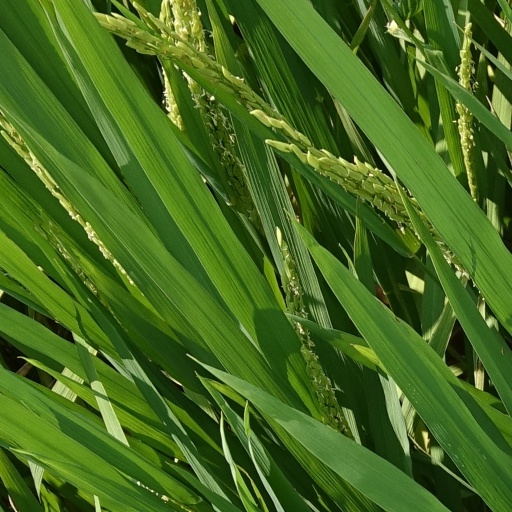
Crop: rice